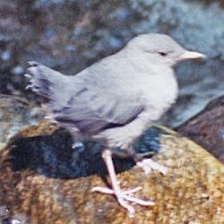
Species: AMERICAN DIPPER
Scientific name: CINCLUS MEXICANUS